Touring motorcycle

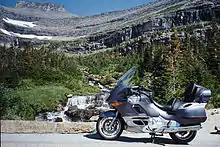
BMW K 1200 LT at Glacier National Park

Full-dress touring motorcycles are generally characterized by extremely large fairings and ample bodywork compared to other types of tourers. Hard luggage, e.g. panniers and a top box, are integrated into the design of the motorcycle which usually has a very large displacement, torquey engine with a very upright, comfortable riding position.